The Dirty Dozen: The Fatal Mission

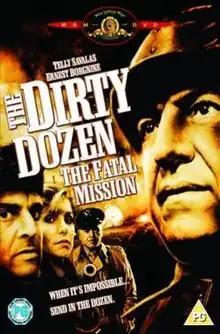
Official DVD cover

The Dirty Dozen: The Fatal Mission is a 1988 made-for-TV film directed by Lee H. Katzin, and is the third sequel to the 1967 Robert Aldrich film "The Dirty Dozen". It features an all-new "dirty dozen", with the exception of the returning Joe Stern, under the leadership of Major Wright (played by Telly Savalas). The plot concerns Major Wright and his convict commando squad attempting to stop 12 top Nazis, who are trying to organize a Fourth Reich.